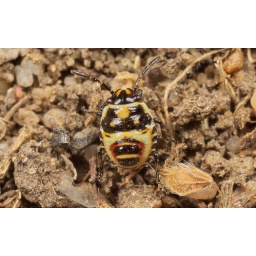
Found a couple of these. Found on the ground in scrub land around a car park. ~2mm